Gillian Slovo

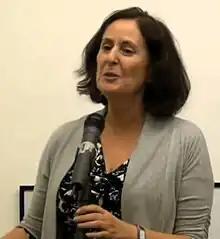
Slovo in 2011

Gillian Slovo (born 15 March 1952) is a South African-born writer who lives in the UK. She was a recipient of the Golden PEN Award.